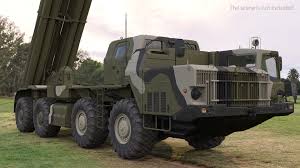
Label: Self Propelled Artillery